Danai Udomchoke

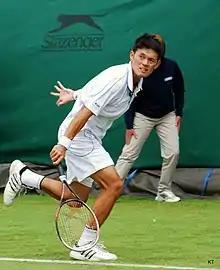
Danai Udomchoke (2013)

Danai Udomchoke (born 11 August 1981) is a former professional tennis player from Thailand. His career-best ranking was World No. 77 achieved on 29 January 2007.